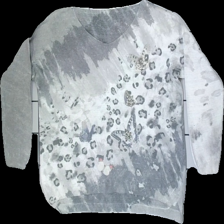
View: front
Type: Sweater
Category: Ladies
Brand: Not in the list
Colors: Multicolor, Grey, Beige, White, Pink, Purple, Blue, Yellow
Material: 100%52%cotton 48%polyester
Pattern: Animal print
Cut: Regular, V-collar
Season: Spring
Smell: Minor
Price range: <50
Recommended usage: Export